Corruption in Yemen

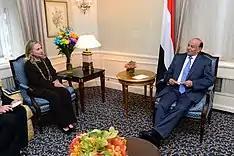
Yemeni President Hadi with Secretary Clinton

Under Saleh, power was alleged to be distributed to the president's relatives and members of his clan, who came to dominate the military, tribes, government, and economy.